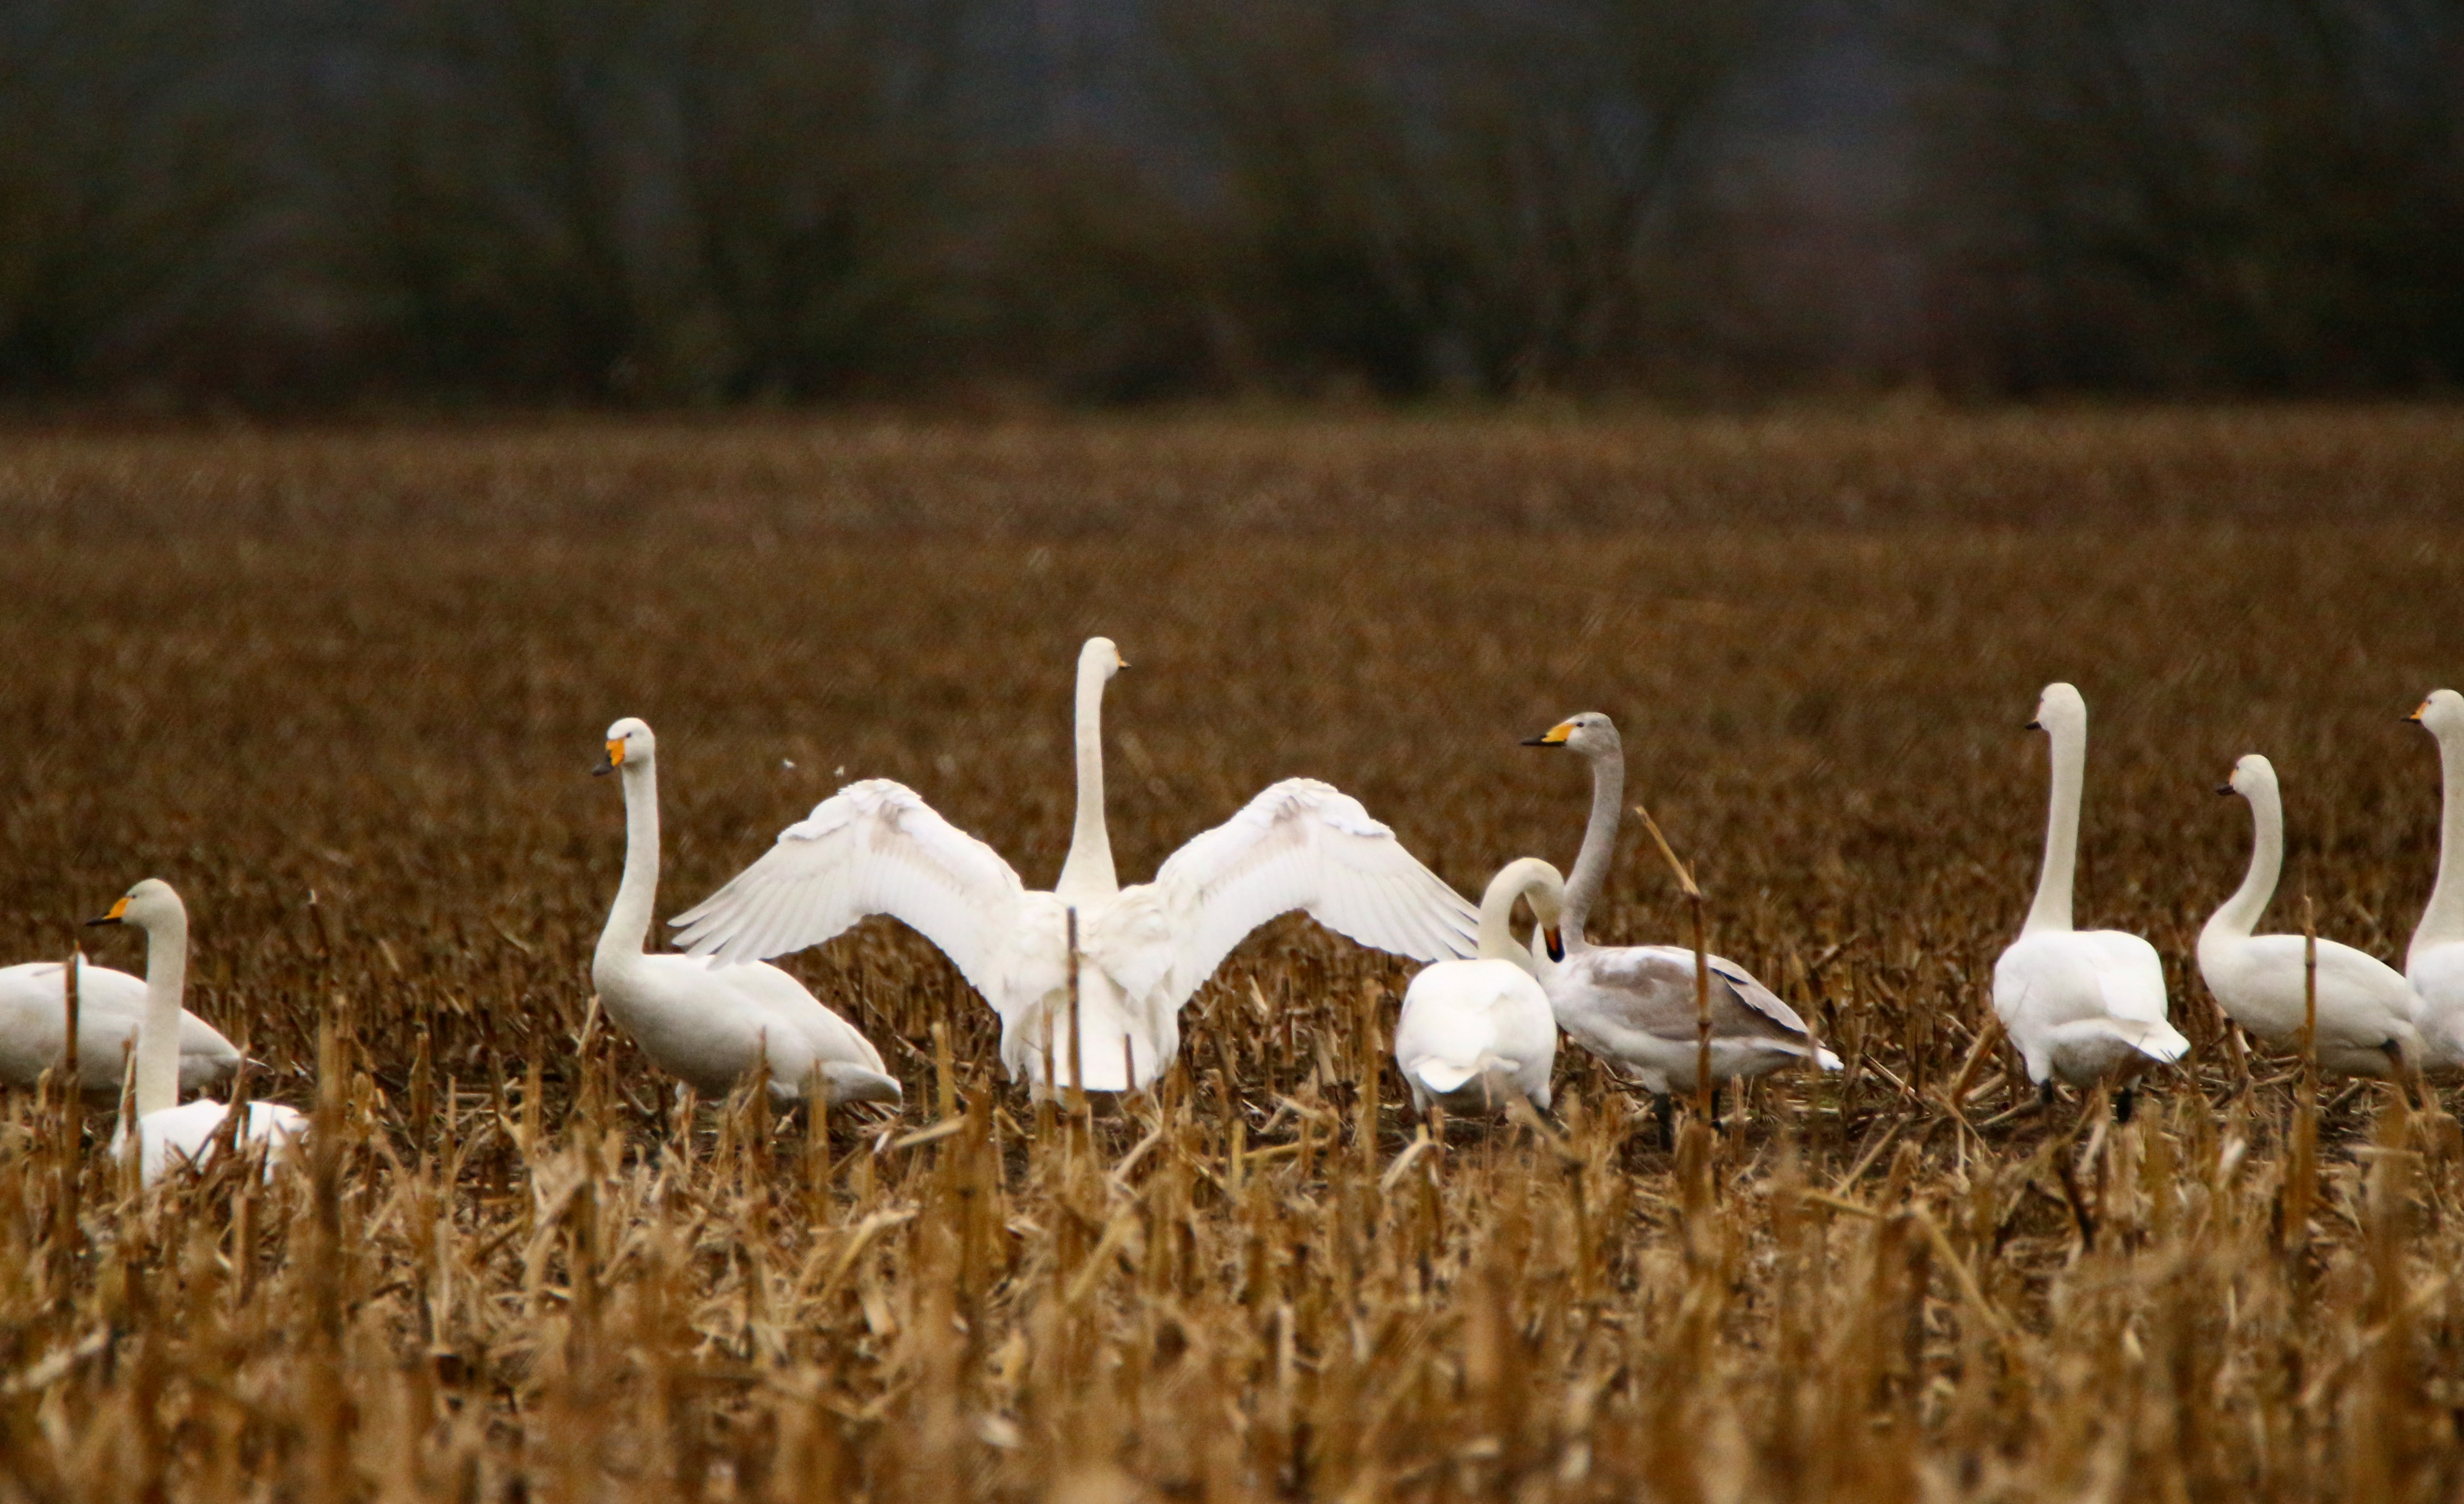
bird, prairie, wildlife, fauna, birds, swan, swans, vertebrate, crane, habitat, waterfowl, water bird, flock of birds, migratory bird, whooper swan, natural environment, ducks geese and swans, crane like bird